Iker Muniain

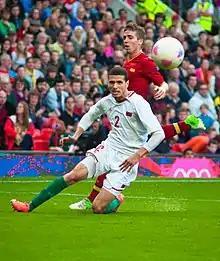
Muniain (back) chasing Abdelatif Noussir at the 2012 Olympics

On 8 February 2011, at the age of only 18, Muniain made his debut with the Spain under-21 team in a match against Denmark, replacing Adrián López. Subsequently, he was selected by manager Luis Milla to the squad that appeared in the 2011 UEFA European Championship, appearing in all the games as the nation won its third title in the category and qualified for the 2012 Summer Olympics.